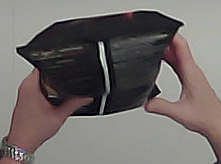
Product: lays_chill